Military roads of Scotland

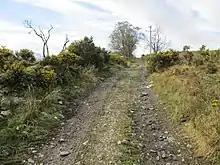
Near Spean Bridge

General Wade was sent to Scotland in July 1724. He reported back in December that "more than half of the 22,000 men capable of bearing arms in the Highlands and Islands were ready to create new troubles and rise in arms to favour the Pretender". In his report Wade pointed out that government troops would benefit from improved roads and river crossings to put down the rebels.